The Simpsons season 5

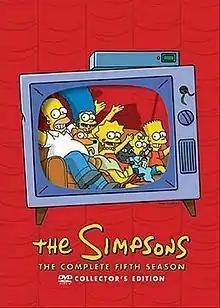
DVD cover featuring the Simpson family (from left to right) Homer, Santa's Little Helper, Marge, Lisa, Snowball II, Maggie and Bart sitting down watching television inside a TV.

The fifth season of the American animated sitcom "The Simpsons" aired on Fox between September 30, 1993 and May 19, 1994. The showrunner for the fifth production season was David Mirkin who executive produced 20 episodes, with the season being produced by Gracie Films and 20th Century Fox Television. Al Jean and Mike Reiss executive produced the remaining two, which were both hold overs that were produced for the previous season. The season contains some of the series' most acclaimed and popular episodes, including "Cape Feare", "Lisa vs. Malibu Stacy", "Homer Goes to College", "Deep Space Homer", and "Rosebud". It also includes the 100th episode, "Sweet Seymour Skinner's Baadasssss Song". The season was nominated for two Primetime Emmy Awards and won an Annie Award for Best Animated Television Program as well as an Environmental Media Award and a Genesis Award. The DVD box set was released in Region 1 on December 21, 2004, Region 2 on March 21, 2005, and Region 4 on March 23, 2005.